Rancho del Arroyo Chico

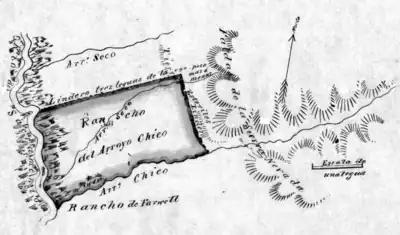

Rancho del Arroyo Chico was a Mexican land grant in present-day Butte County, California, which ultimately laid the foundation for the city of Chico. The name means 'little stream' and refers to Big Chico Creek. The grant was located along the north bank of Big Chico Creek, east of the Sacramento River and it encompassed present-day Chico.